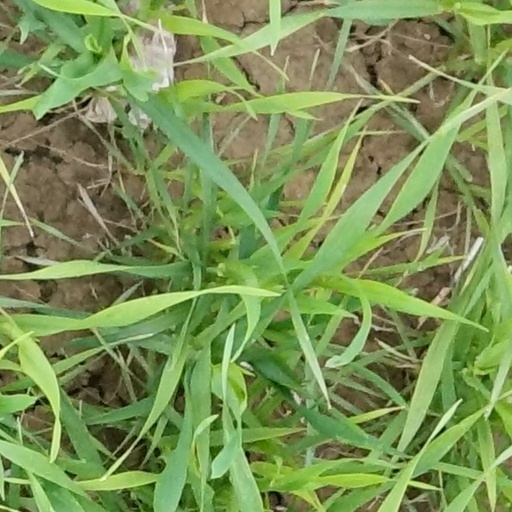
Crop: wheat